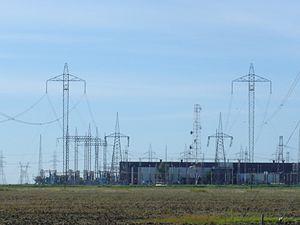
Le secteur de l'électricité au Canada a joué un rôle significatif dans la vie économique et politique du pays depuis la fin du XIXᵉ siècle. Le secteur est organisé sur une base provinciale et territoriale. Dans la majorité des provinces, de grandes entreprises publiques intégrées jouent un rôle déterminant dans la production, le transport et la distribution de l'électricité. L'Ontario et l'Alberta ont créé des marchés de l'électricité au cours de la dernière décennie, afin de stimuler les investissements et la compétition dans ce secteur de l'économie.